JC Tretter

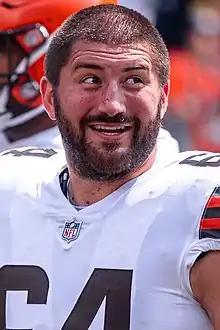
Tretter with the Cleveland Browns in 2021

Joseph Carl "JC" Tretter Jr. (born February 12, 1991) is an American former professional football center. He played college football at Cornell and was selected by the Green Bay Packers in the fourth round of the 2013 NFL draft. Tretter served as president of the NFL Players Association (NFLPA) from 2020 to 2024.